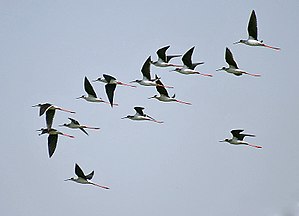
Stylteløber
Stylteløber er en vadefugl, der ses i Danmark som en sjælden gæst fra det sydlige Europa. Den overvintrer normalt i Afrika nord for ækvator.